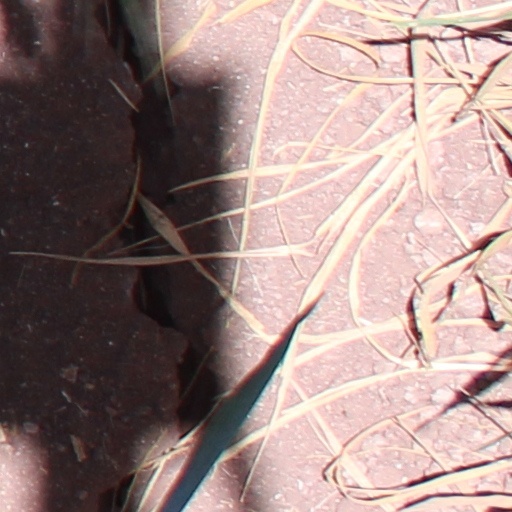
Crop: wheat